Women in early modern Scotland

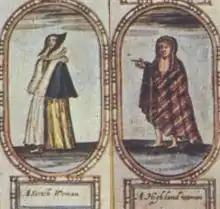
Details from John Speed's map of Scotland in the version published in the Interregnum, showing Lowland and Highland women

Marriages, particularly higher in society, were often political in nature and the subject of complex negotiations over the tocher (dowry). Some mothers took a leading role in negotiating marriages, as Lady Glenorchy did for her children in the 1560s and 1570s, or as matchmakers, finding suitable and compatible partners for others. Before the Reformation, the extensive marriage bars for kinship meant that most noble marriages necessitated a papal dispensation, which could later be used as grounds for annulment if the marriage proved politically or personally inconvenient, although there was no divorce as such. Separation from bed and board was allowed in exceptional circumstances, usually adultery. Under the reformed Kirk, divorce was allowed on grounds of adultery, or of desertion. Scotland was one of the first countries to allow desertion as legal grounds for divorce and, unlike England, divorce cases were initiated relatively far down the social scale.